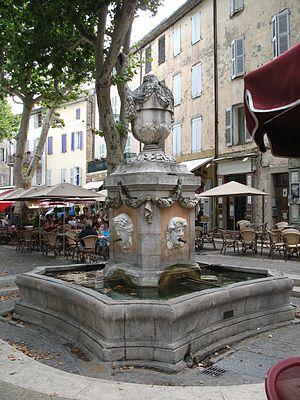
Fontaine des Quatre Saisons - vue Nord Est (Cotignac, Var, France)
Cotignac est une commune française située dans le département du Var, en région Provence-Alpes-Côte d'Azur.
Cet article recense les monuments historiques du Var, en France.